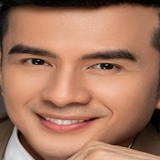
ca sĩ Đan Trường